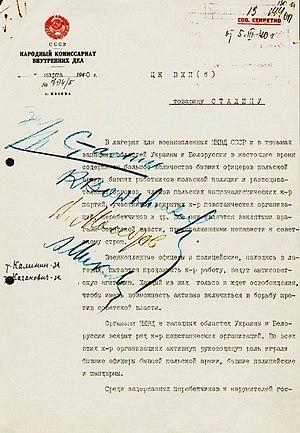
Le massacre de Katyń est l'assassinat de masse, par la police politique de l’Union soviétique, au printemps 1940 dans la forêt de Katyń, de plusieurs milliers de Polonais, essentiellement des officiers d'active et de réserve, et de divers autres membres des élites polonaises considérées comme hostiles à l’idéologie communiste.